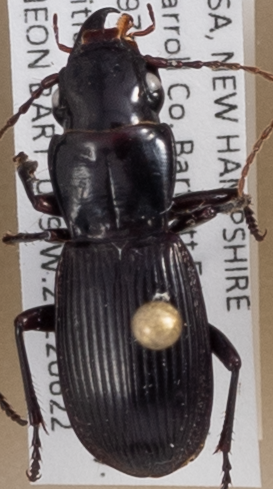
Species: Pterostichus rostratus
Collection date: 2022-06-22
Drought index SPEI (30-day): -1.058
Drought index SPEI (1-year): -0.362
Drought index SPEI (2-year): -1.13